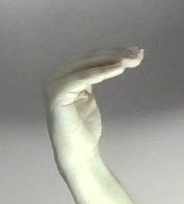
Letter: haa